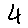
Label: 4